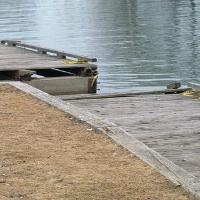
Weather: cloudy or overcast